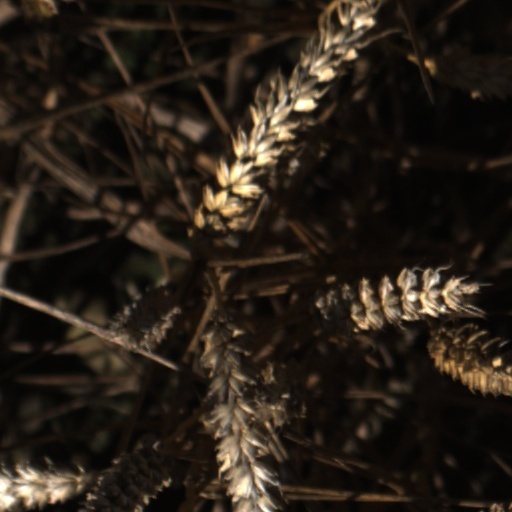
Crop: wheat